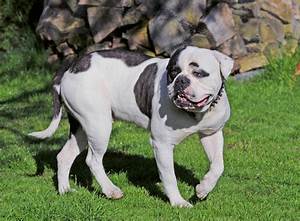
Label: cane